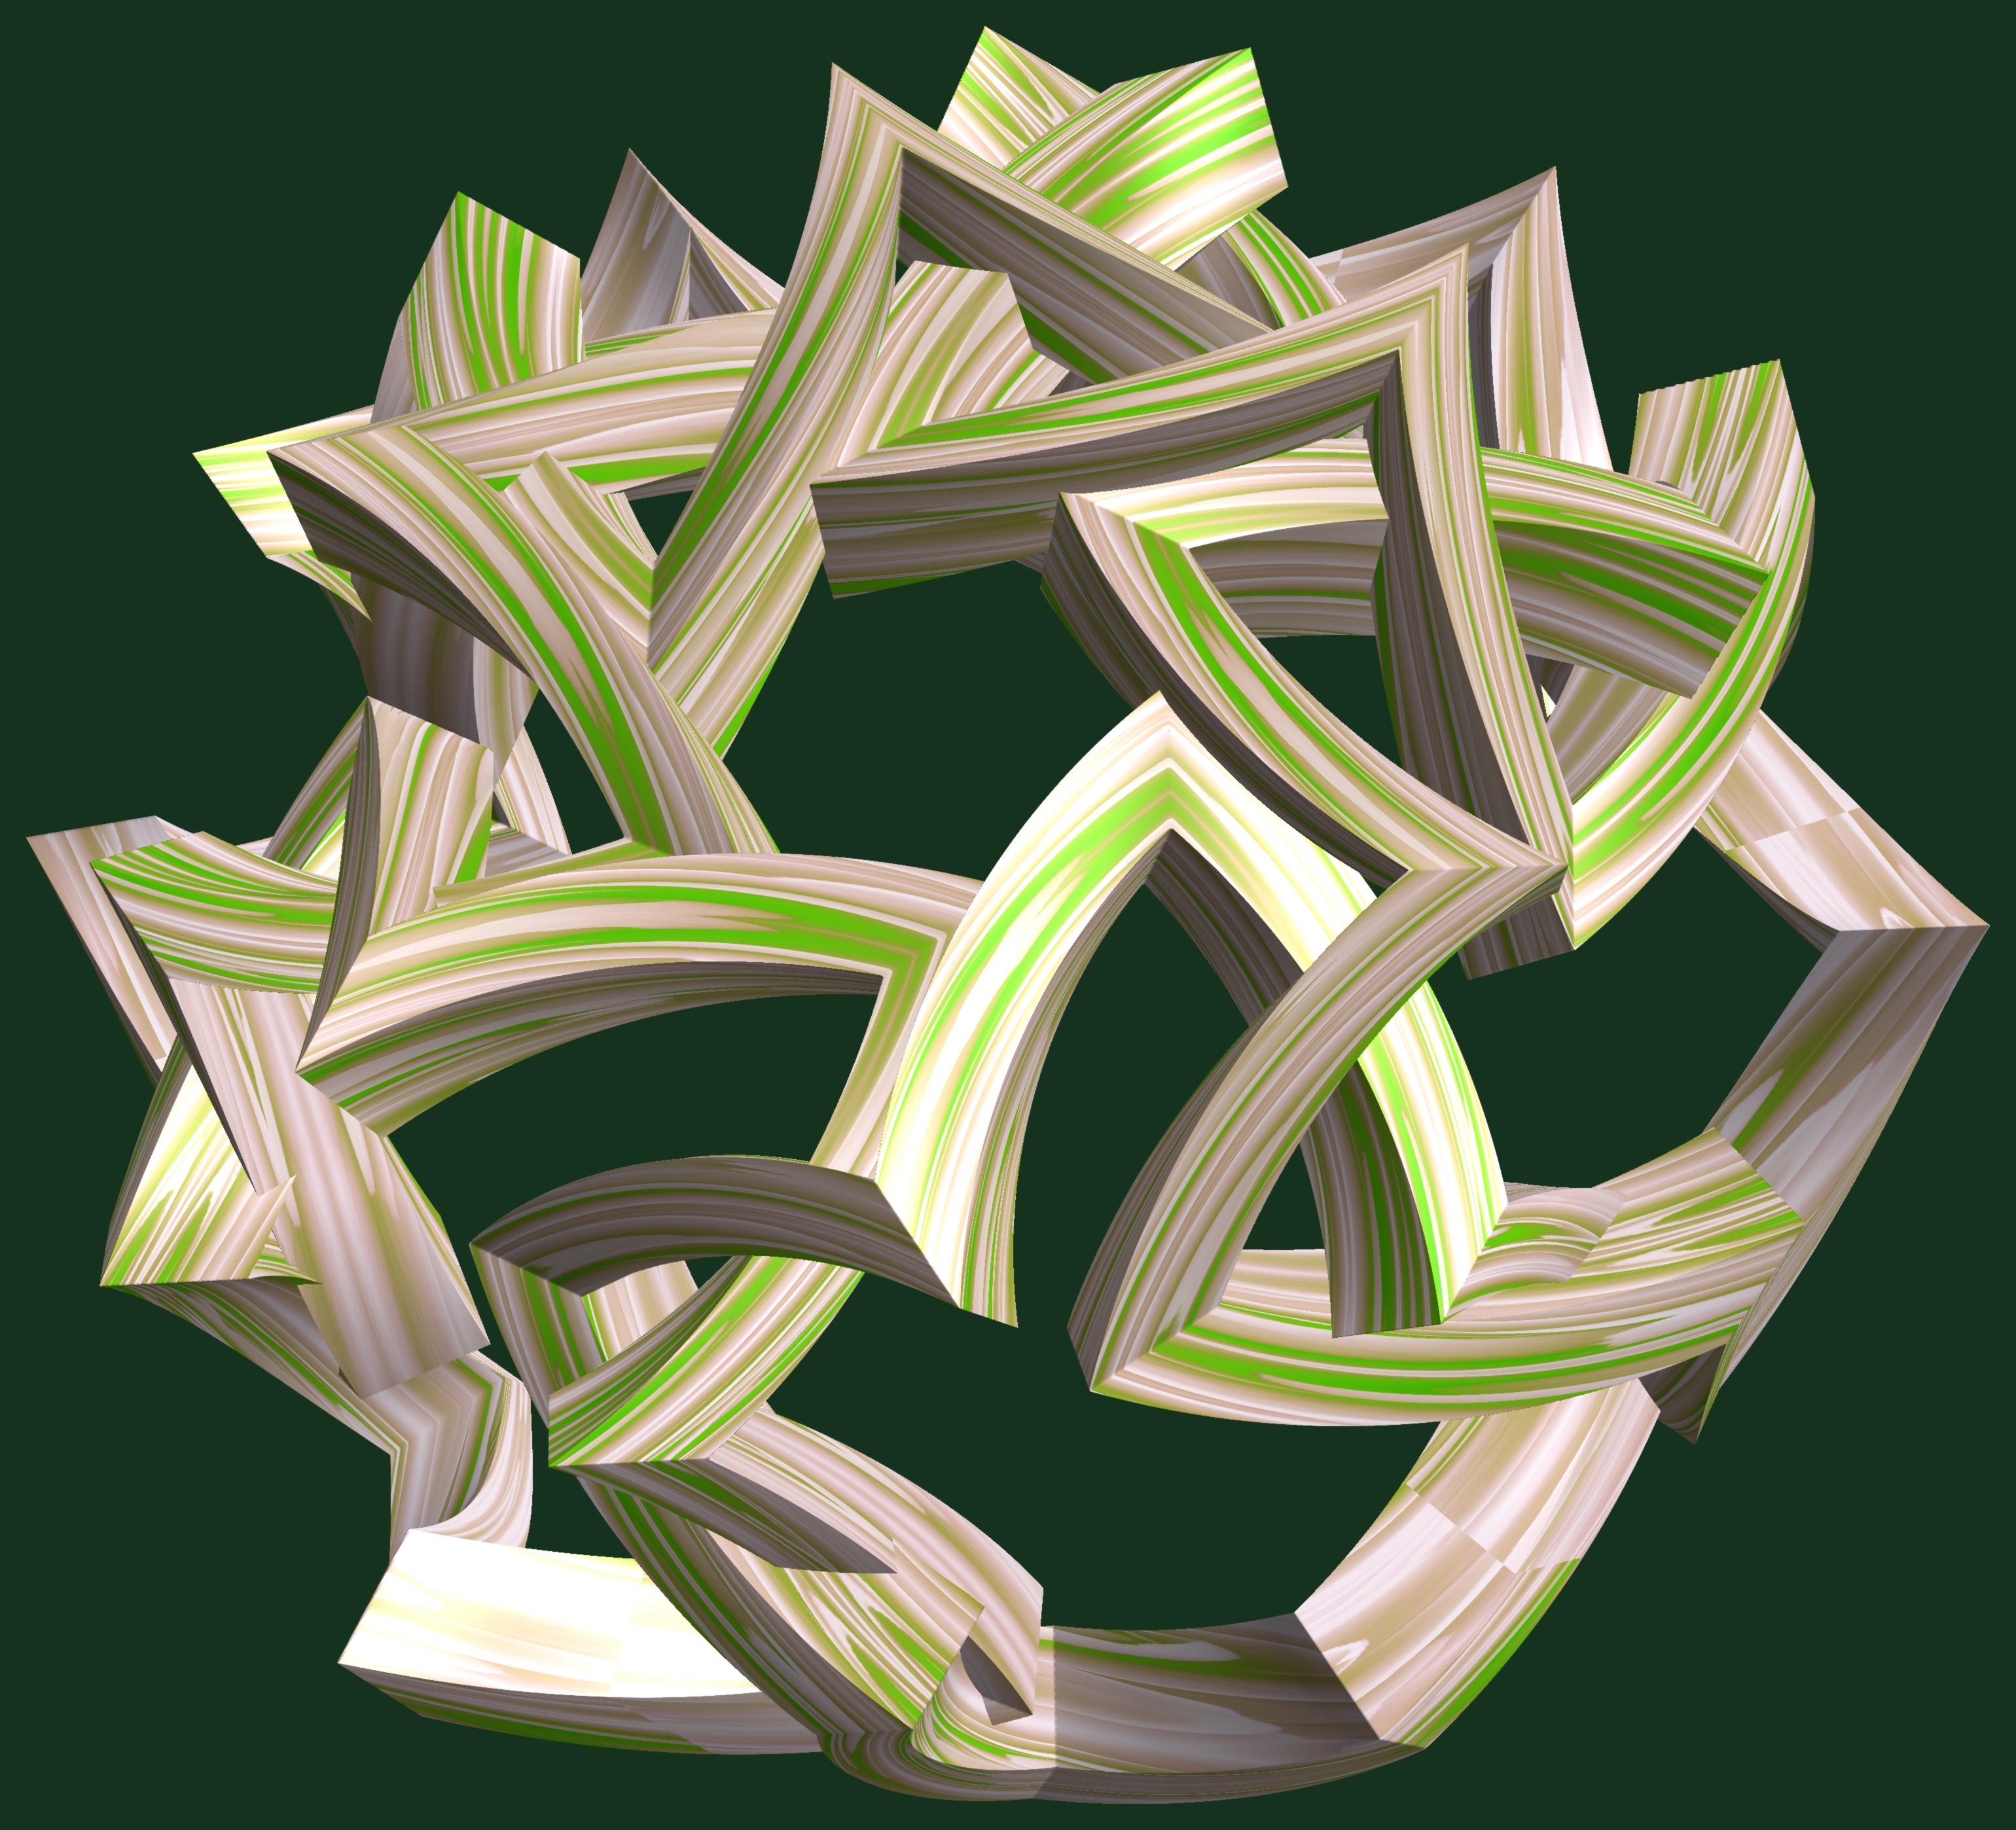
branch, abstract, structure, plant, wheel, texture, leaf, flower, pattern, green, geometry, sculpture, art, illustration, design, symmetry, 3d, graphic, shape, torus, mathematica, cg, parametricplot3d, code, program, algorithm, mapping, geometricsculpture, tritorus